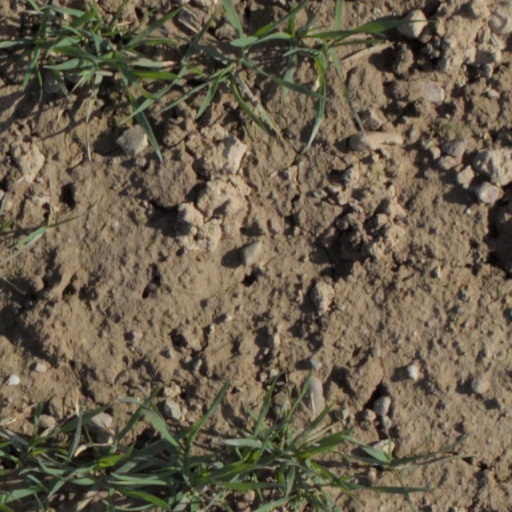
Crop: wheat